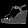
Label: Sandal